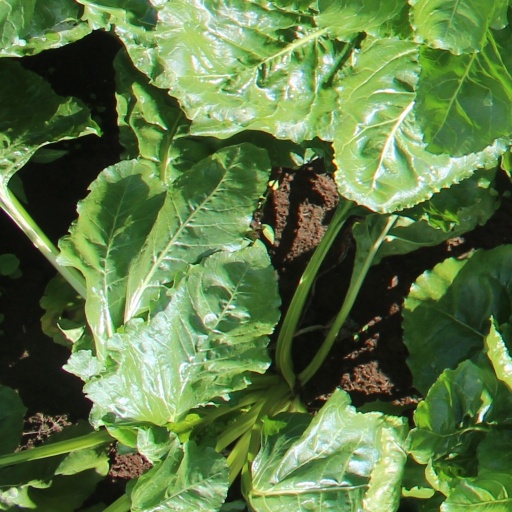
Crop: sugar beet